Michael Sittow

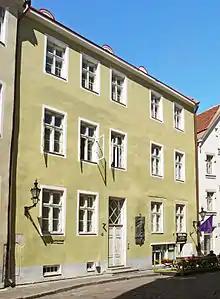
One of the houses in Tallinn that Sittow inherited from his parents. A memorial to Sittow can be found to the right of the door.

According to some sources, in 1514 Sittow also painted a portrait of Mary Tudor, Queen of France (now in the Vienna Kunsthistorisches Museum), the daughter of Henry VII, as part of the betrothal negotiations. Previously this portrait has been assumed to be of Catherine of Aragon, painted in 1503-1505.